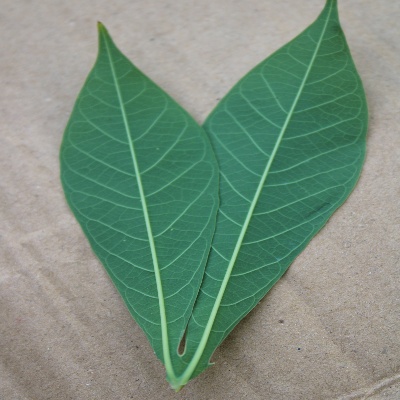
Crop: Cassava
Condition: healthy